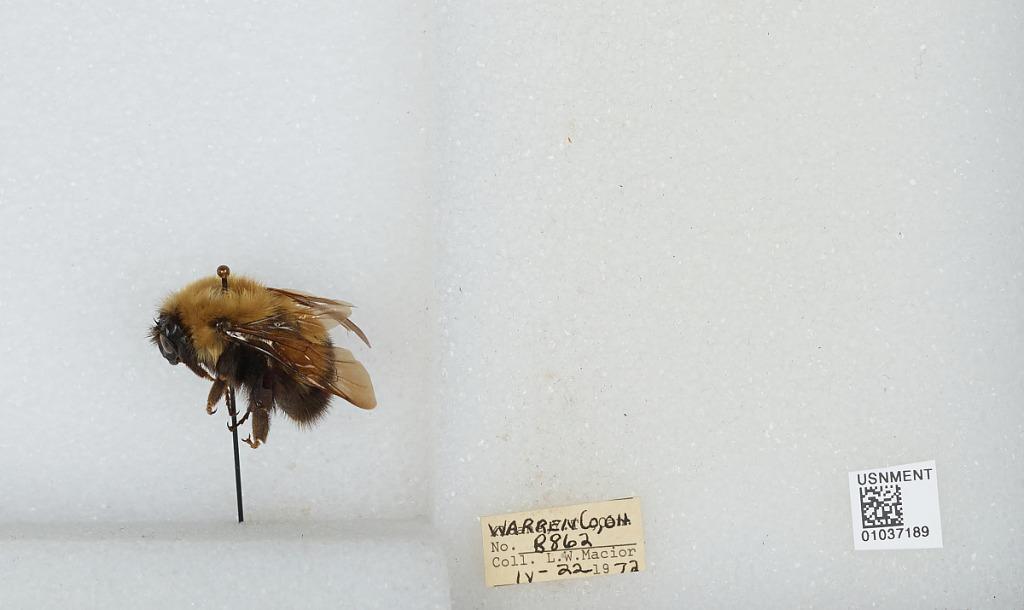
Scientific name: Bombus (Pyrobombus) perplexus Cresson
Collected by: L. Macior
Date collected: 1972-4-22
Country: United States
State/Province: Ohio
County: Warren
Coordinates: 39.4242, -84.1856